Bob Feller

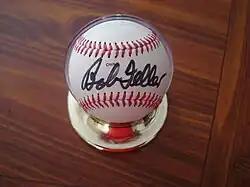
Feller's signature, circa 1992–93

Opening Day of the 1940 season featured a no-hitter from Feller against the Chicago White Sox. Feller was assisted by Indians second baseman Ray Mack when he made a diving play to record the final out. This is the only no-hitter to be thrown on Opening Day in major league history. However, he followed his no-hitter with a six-run, three-inning performance in his next start, in a game against the Detroit Tigers. By the end of the season, he had a 27–11 record, with his win total the best in the majors that season, and a career-high for Feller. He accomplished the pitching triple crown for the 1940 season, as he led the AL in ERA (2.61), wins (27) and strikeouts (261) (the latter two led the entire majors). Feller also led the majors with 31 complete games and innings pitched, and won the "Sporting News" Player of the Year Award. Feller later assessed his first few years in the majors: "I relied on the catcher too much. It's swell to have a good catcher calling 'em for you, but the pitcher should take responsibility on his own shoulders."